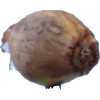
Label: onion